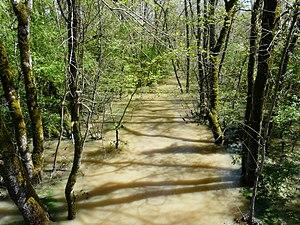
La Lidoire en crue en amont de la route départementale 708. Communes de Saint-Rémy (à gauche) et Saint-Méard-de-Gurçon (à droite), Dordogne, France.
Saint-Rémy, appelée localement Saint-Rémy-sur-Lidoire, est une commune française située dans le département de la Dordogne, en région Nouvelle-Aquitaine.